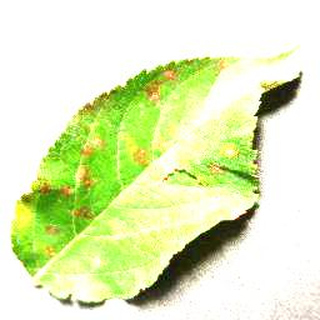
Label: apple_cedar_apple_rust